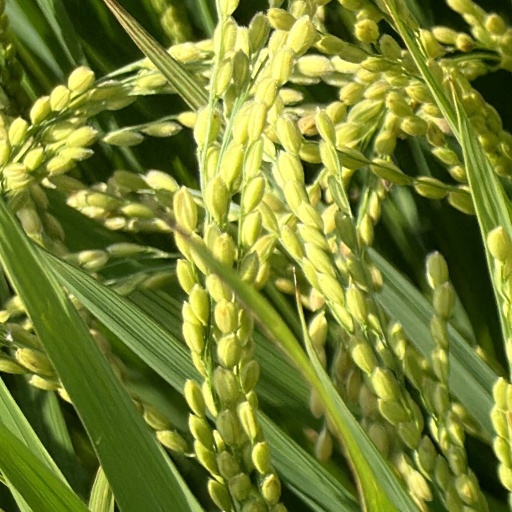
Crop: rice